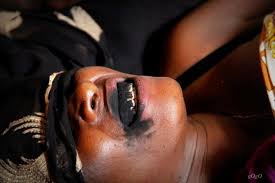
Nataal bii ab soxna la su tëdd, muur bët yi ci lu ñuul. Bëñ yi mu suy, mu def ca këriñ di ko jam. Takkal ko bopp ba di ko jamal bëñ yi.